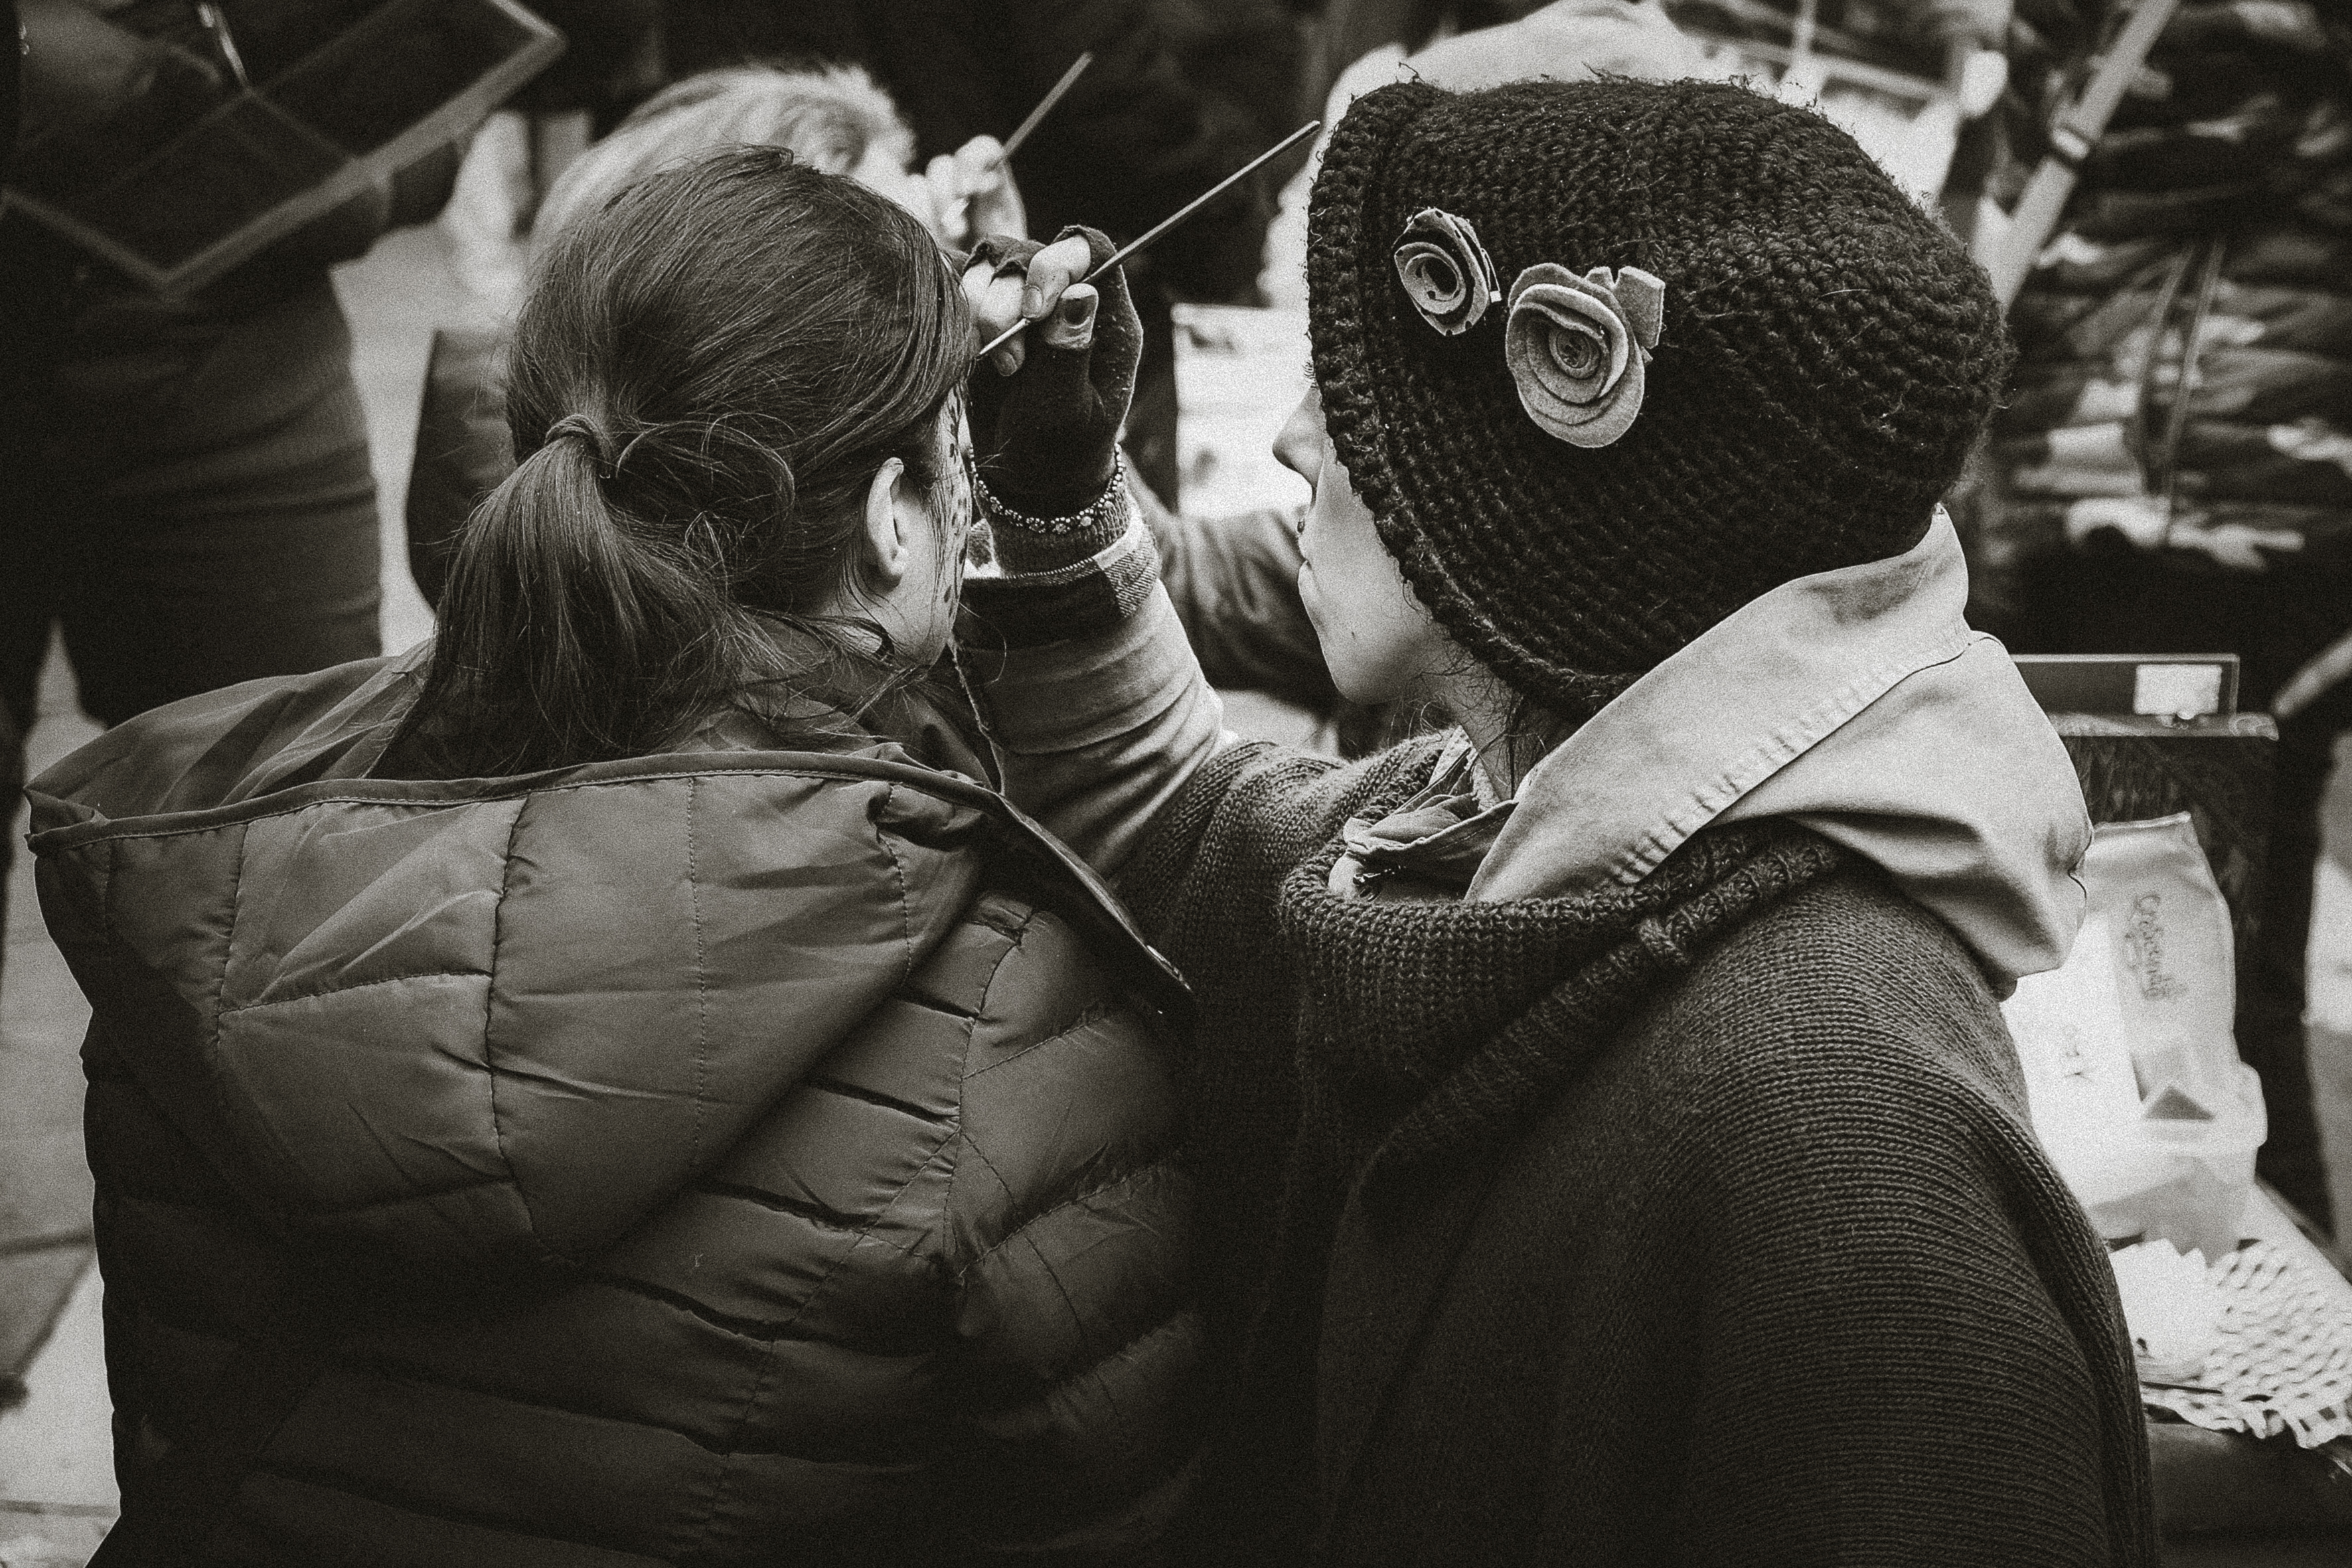
man, person, people, street, urban, travel, fujifilm, child, italy, monochrome, bw, 2016, blackandwhite, blackwhite, temple, ngc, photograph, venezia, veneto, it, fuji, fujixt1, fujix, noireblanc, carnevale, italyvenezia, carnevale2016, interaction